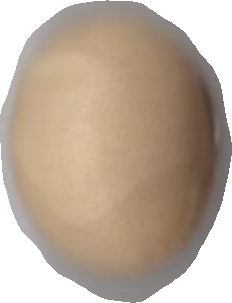
Variety: Grobogan